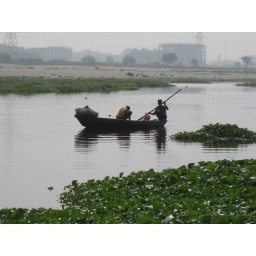
A canoe goes down the river. Fishermen are no longer able to fish in the river because all the fish are dead.